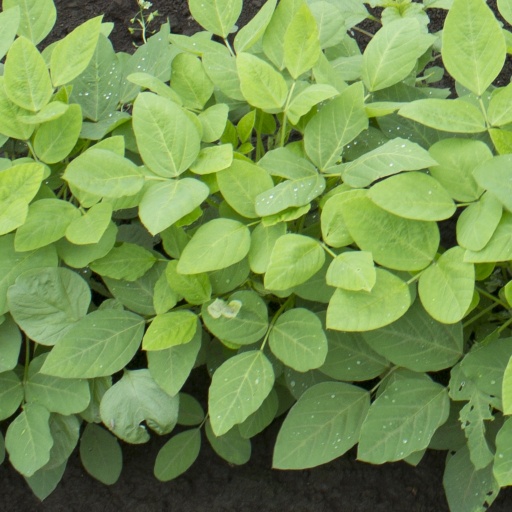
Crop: soybean